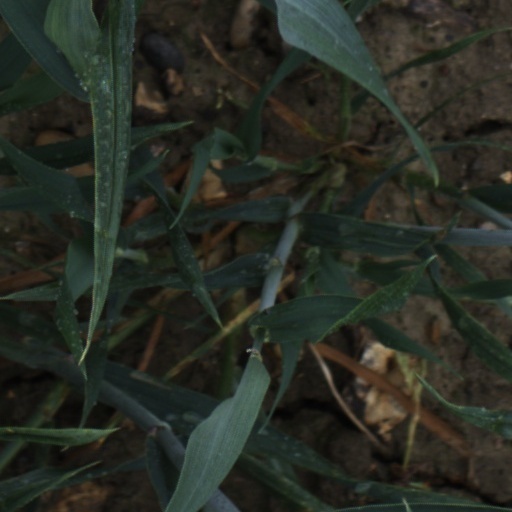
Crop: wheat